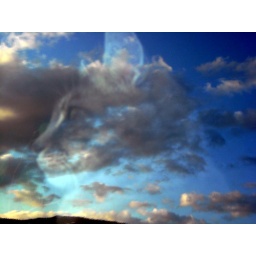
sparkle through the window with the sky reflected in it